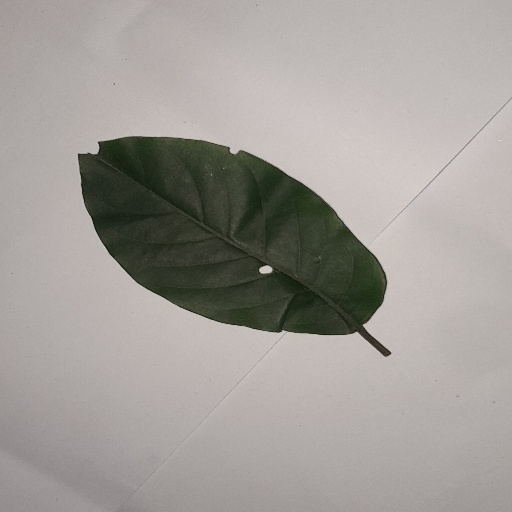
Species: HariTaki
Leaf condition: Shot Hole